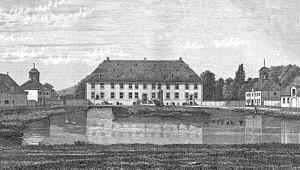
Le château de Valdemar s’élève sur l’île danoise de Tåsinge, à proximité immédiate des côtes méridionales de l’île de Fionie et à quelque 5 kilomètres de Svendborg.